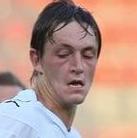
Age: 21